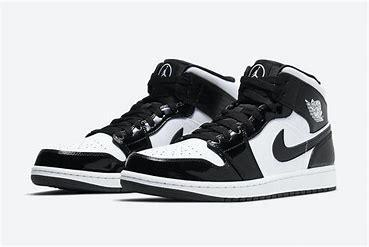
Brand: Jordan
Model: 100